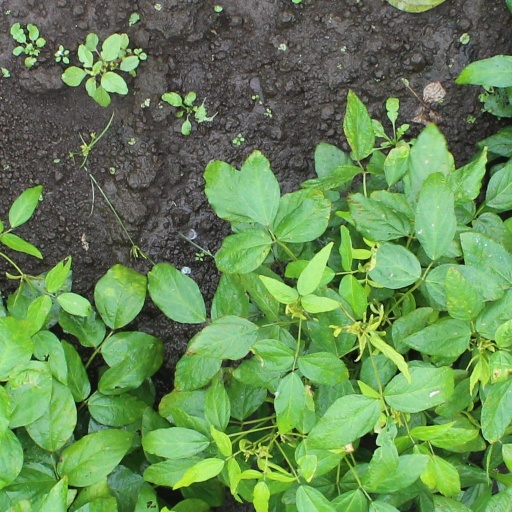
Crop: soybean